Biržai

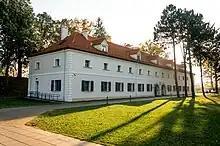
Biržai Castle Arsenal reconstructed in 2013 to restore a historic look of the Castle's yard

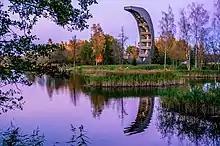
32 meters tall canoe-shaped Kirkilai Tower with a viewpoint to Kirkilai Lakes opened in 2015. The architects of the observation tower are Giedrius Akelis, Lina Šantaraitė

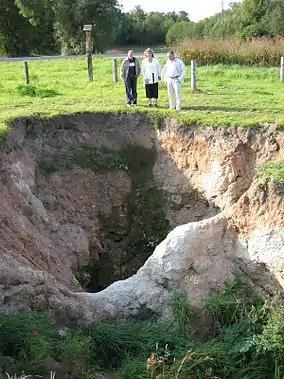
Sinkhole formed in December, 2004

The northern part of the town, along with Lake Širvėna, lies within Biržai Regional Park. About 9,000 sinkholes have been identified in the park, formed abruptly after gypsum in the soil has been dissolved by underground water. Some of these holes are dry, while others have become small ponds or lakes filled with water from the many underground rivers and streams. New holes appear annually. According to local legend, the 20-meter-deep sinkhole known as "Karves ola" (Cow's Cave) was discovered by a farmer after his cow disappeared. A tunnel at its bottom leads to a cave and underground lake.